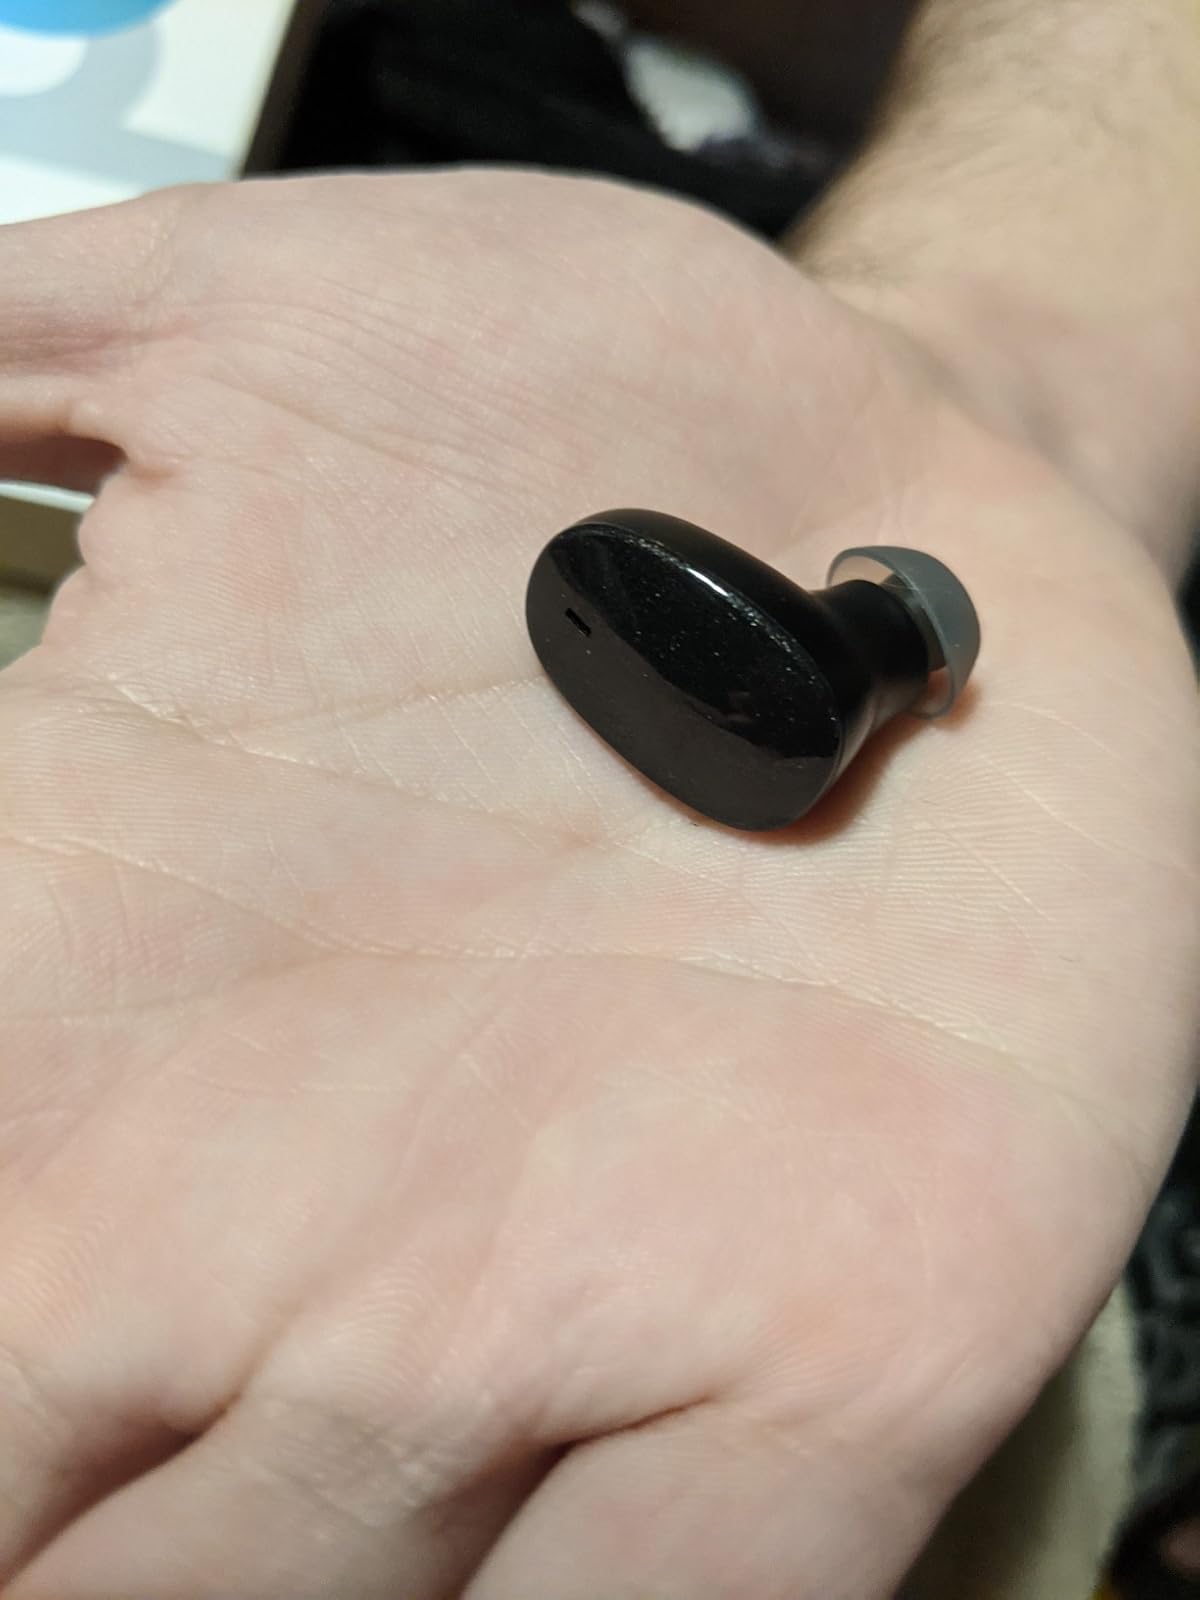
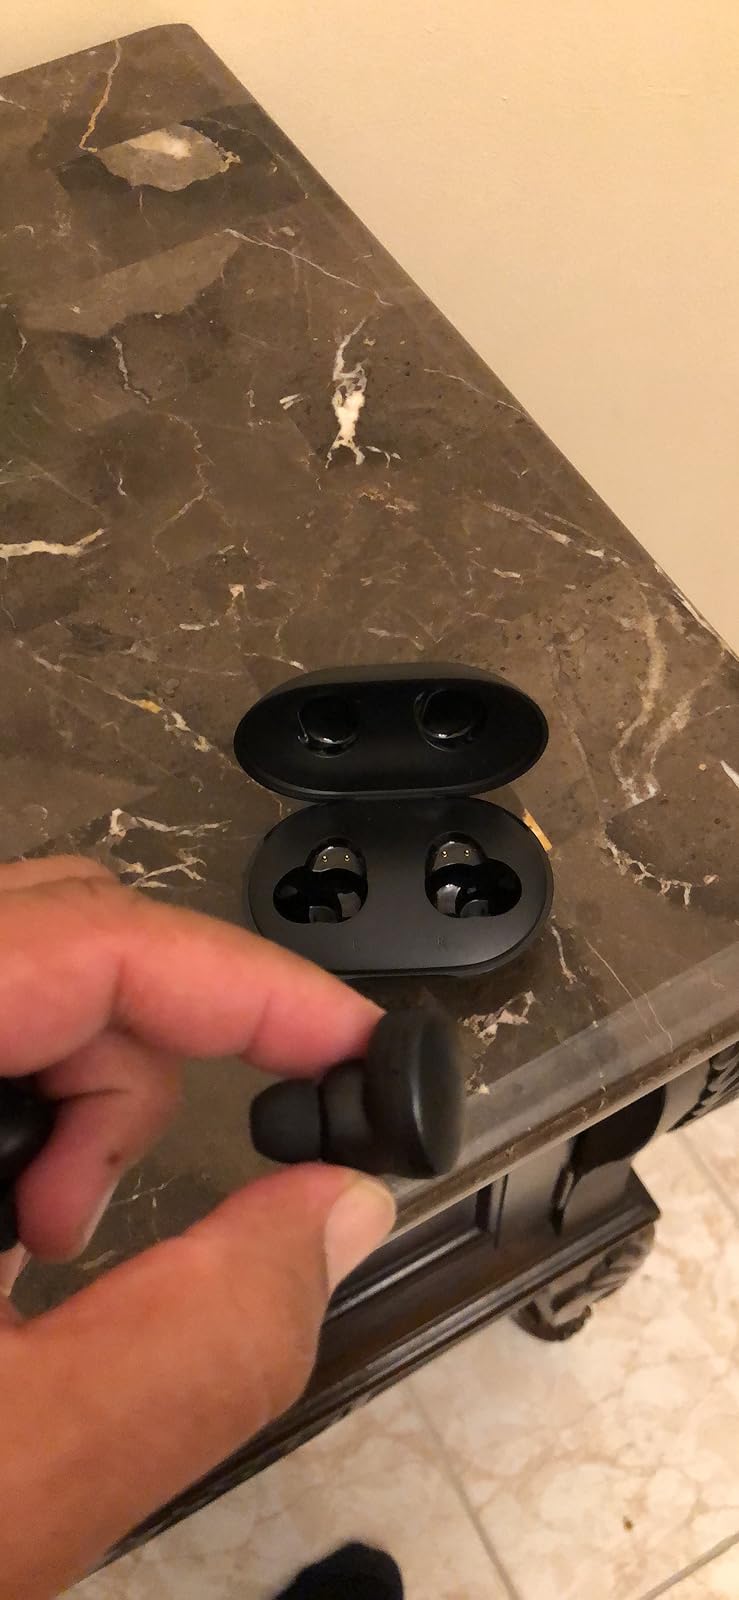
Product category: earbuds
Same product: no